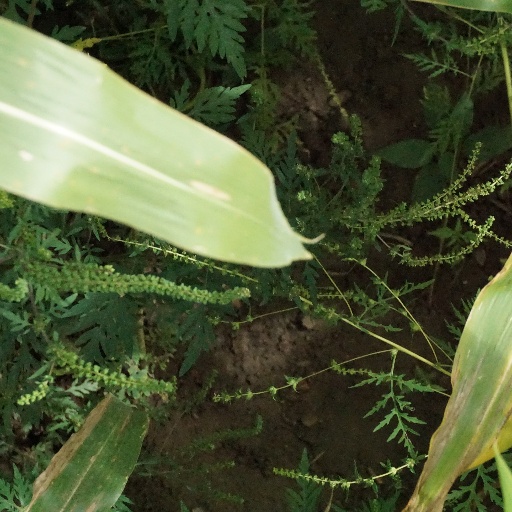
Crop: maize; corn